Roan Church

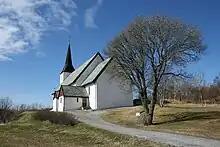
View of the church

Roan Church (nicknamed "Fosen Cathedral"; or ) is a parish church of the Church of Norway in Åfjord Municipality in Trøndelag county, Norway. It is located in the village of Roan. It is the church for Roan parish which is part of the Fosen prosti (deanery) in the Diocese of Nidaros of the (Evangelical, Lutheran) Church of Norway. The white, stone structure was built in the Basilica style in 1702 to the designs of architect Morten Jørgensen Bjørnør. The church seats about 450 people.